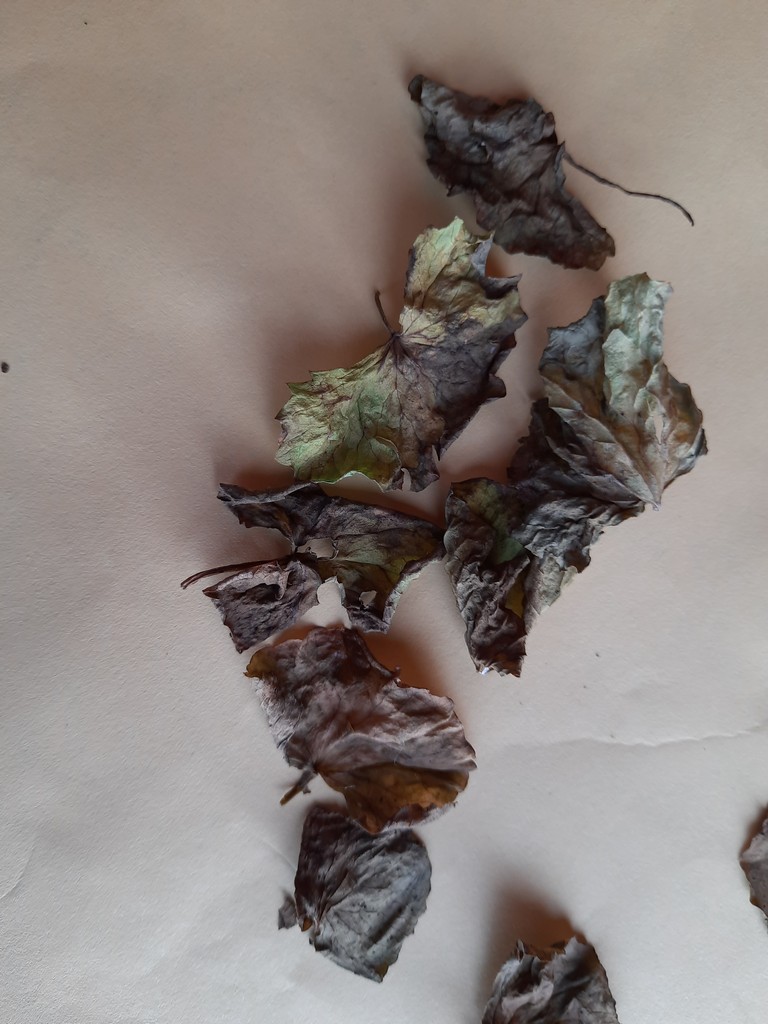
Label: Dried